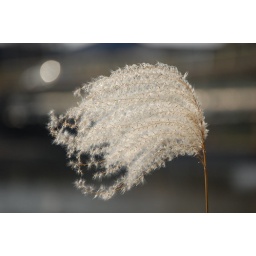
Ballad in early winter: silver grass (Japanese Susuki), Chiba, Japan